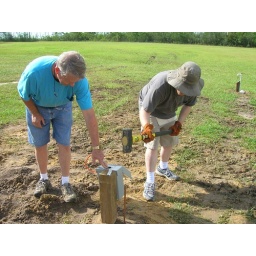
Pounding in the ground pole